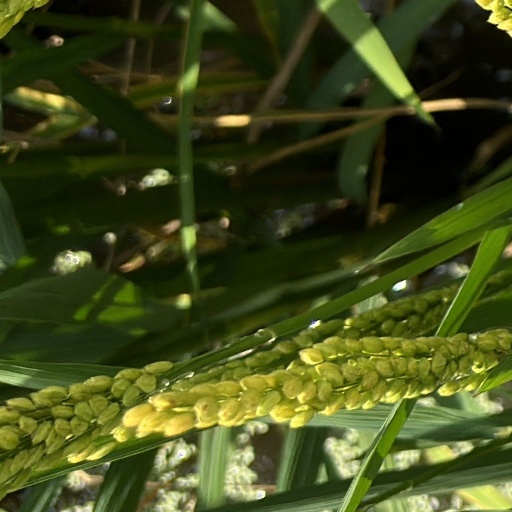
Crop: rice